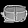
Label: Bag